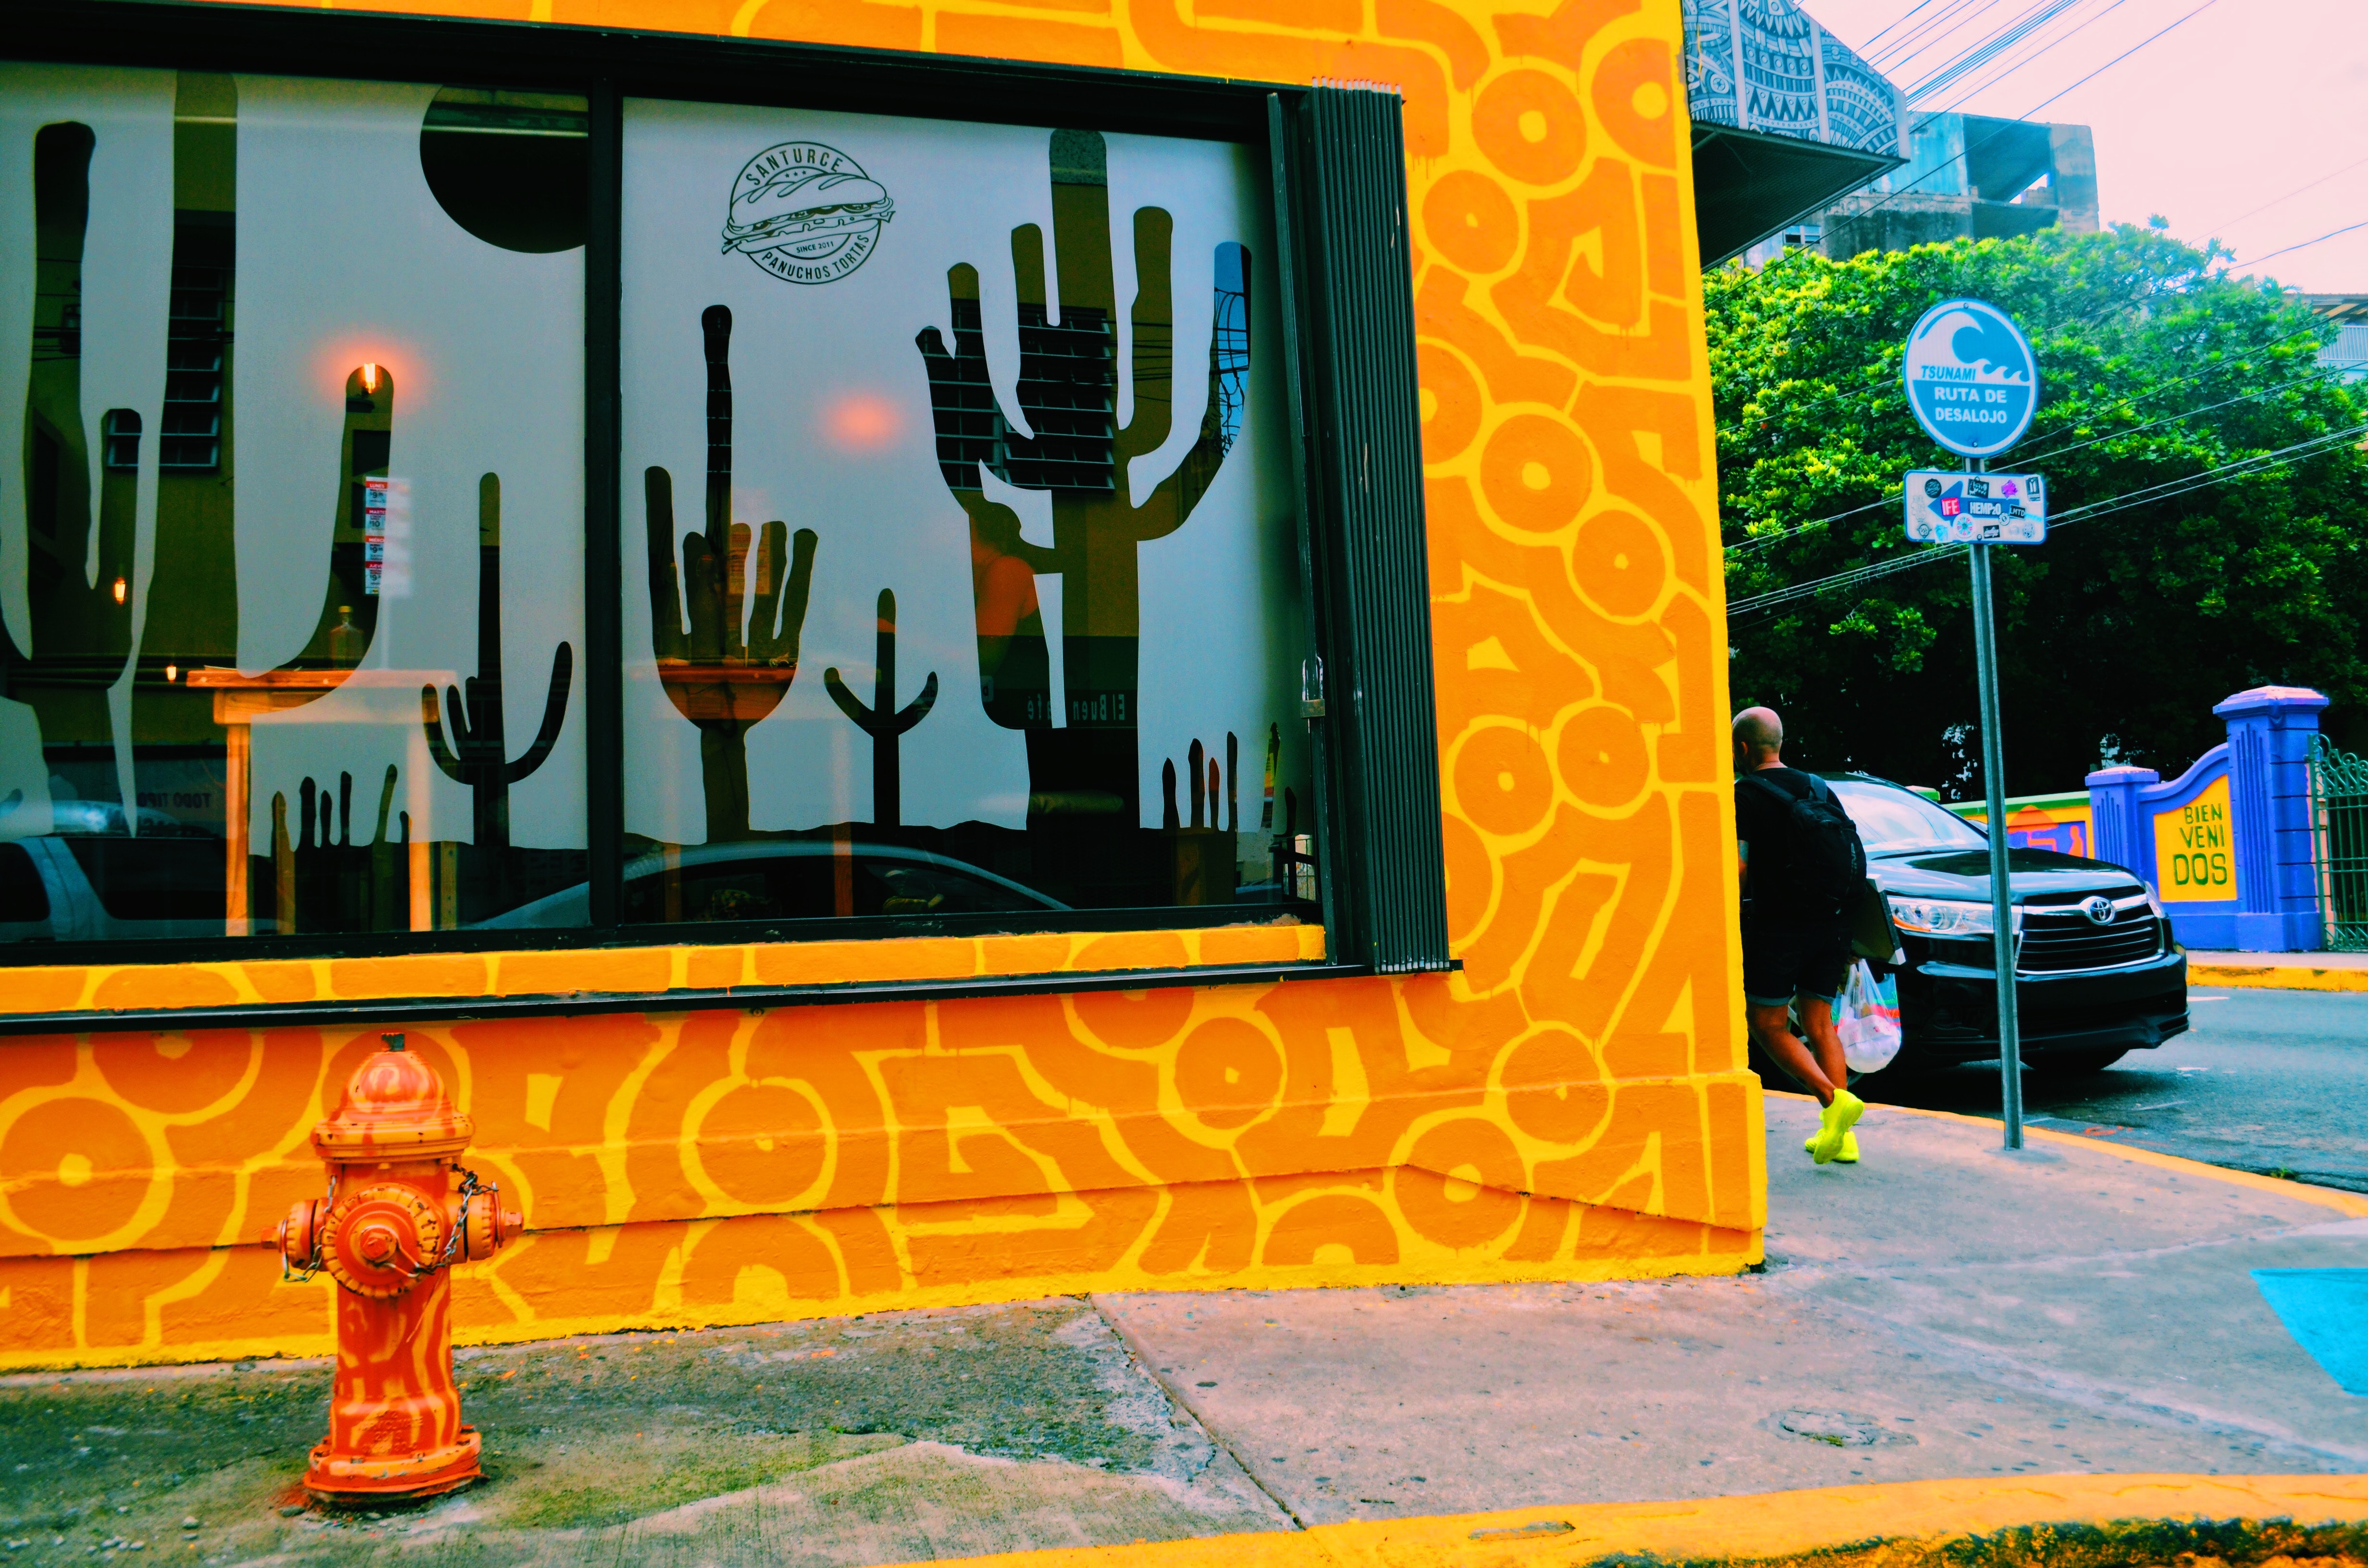
green, yellow, plant, art, leisure, mural, facade, city, graphics